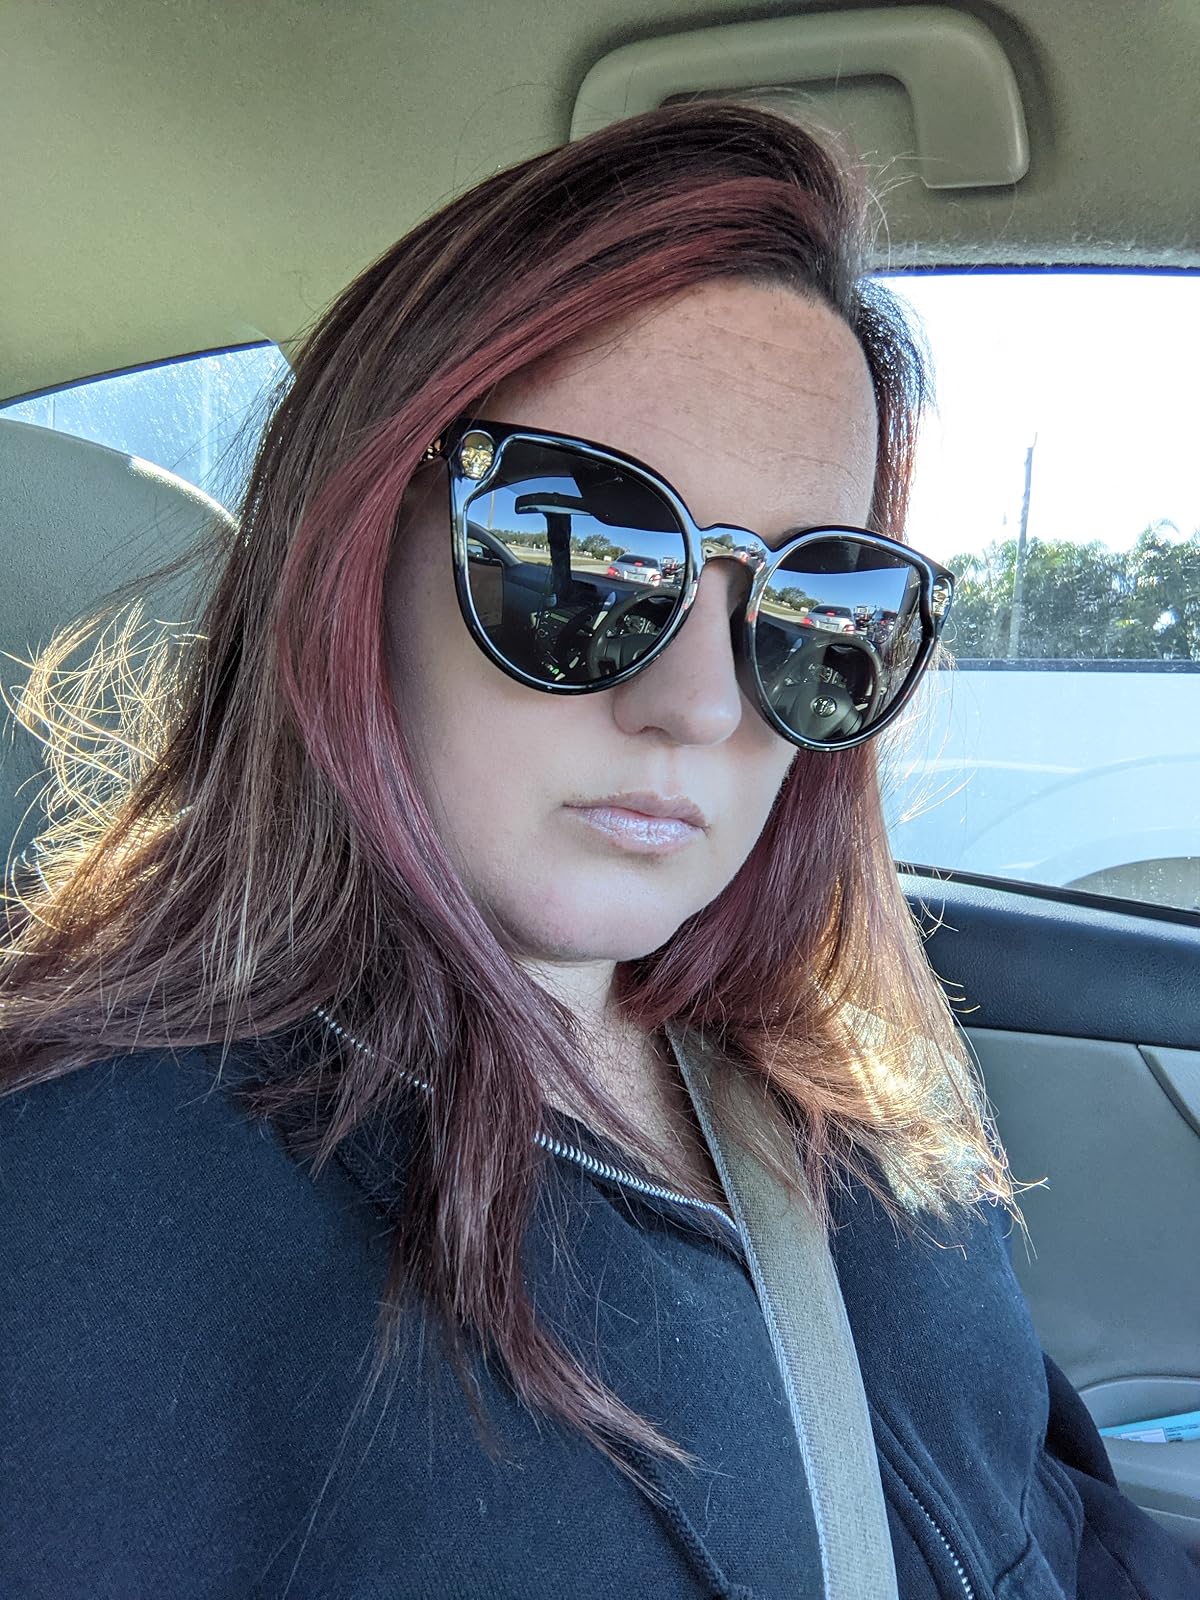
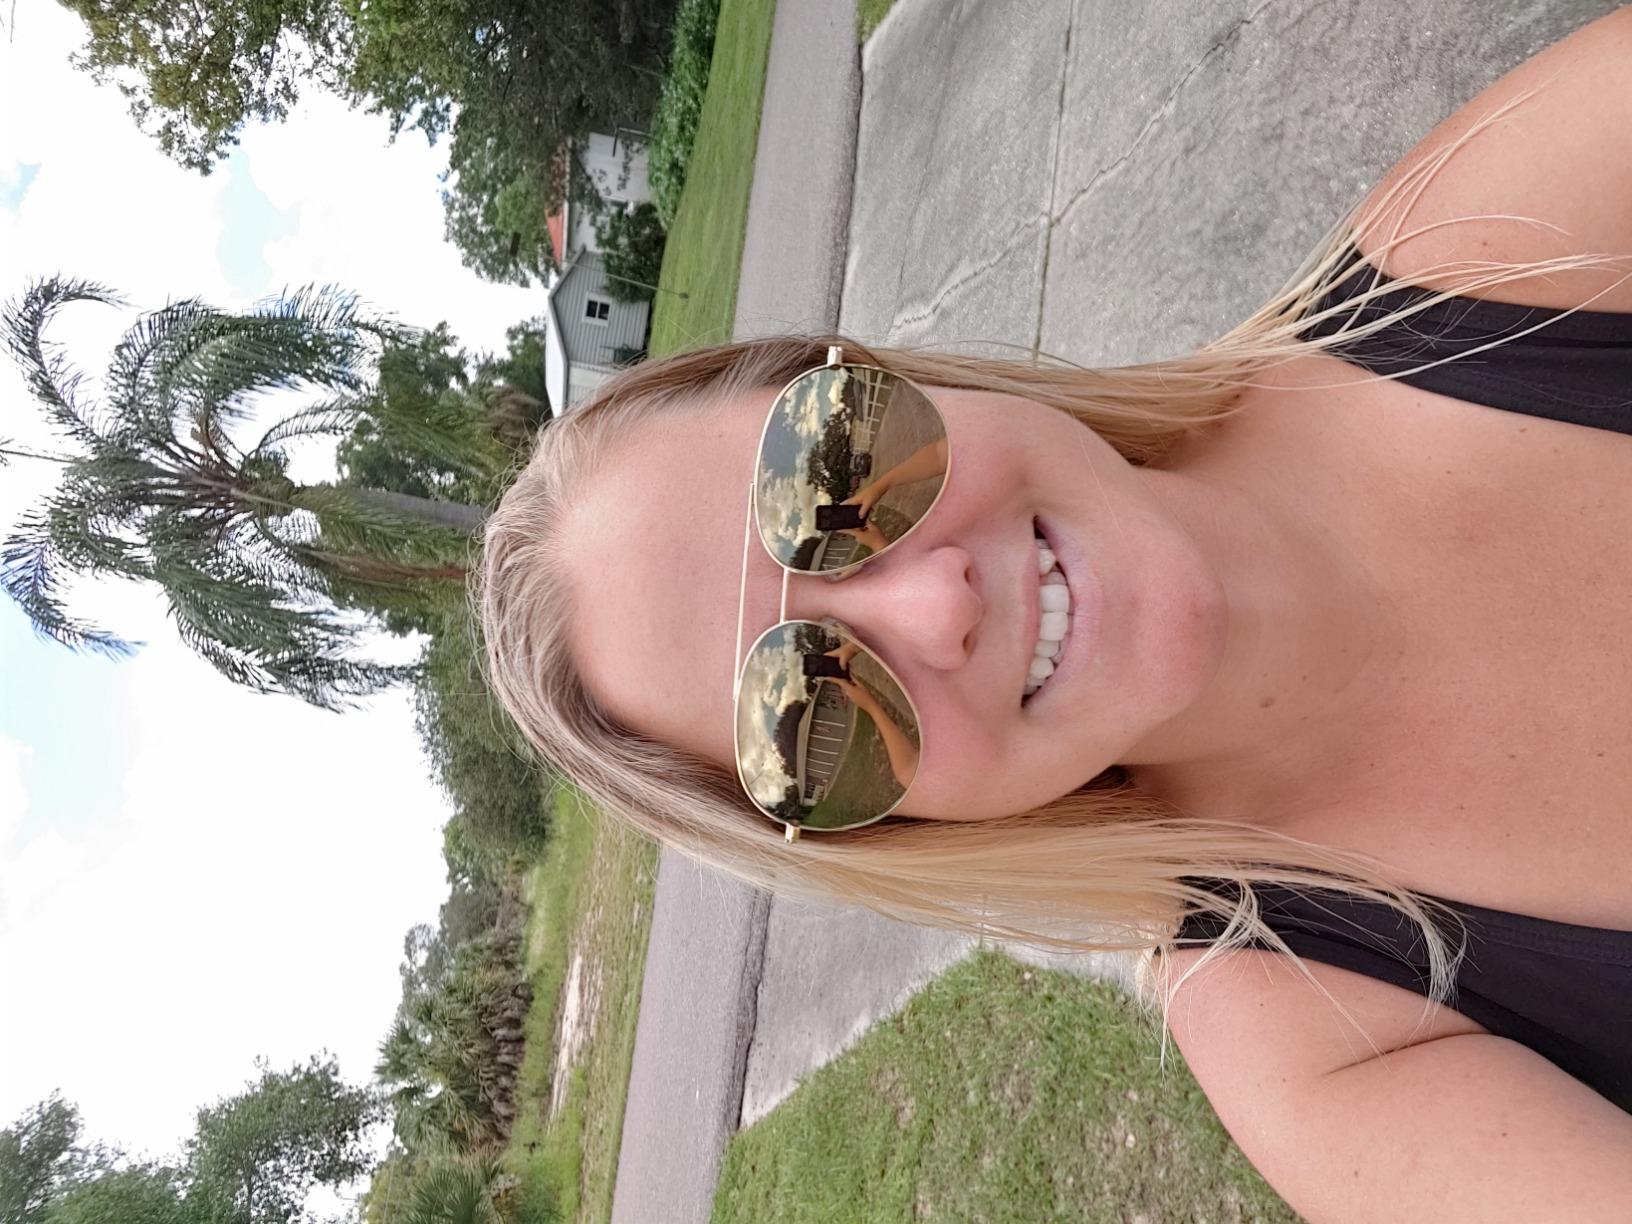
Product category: accessories_sunglasses
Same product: no